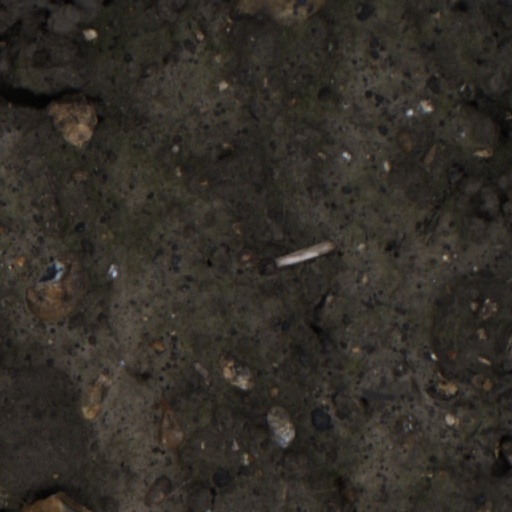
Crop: wheat